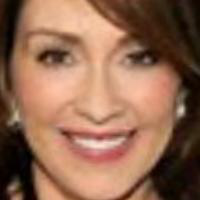
Age group: age 41-55